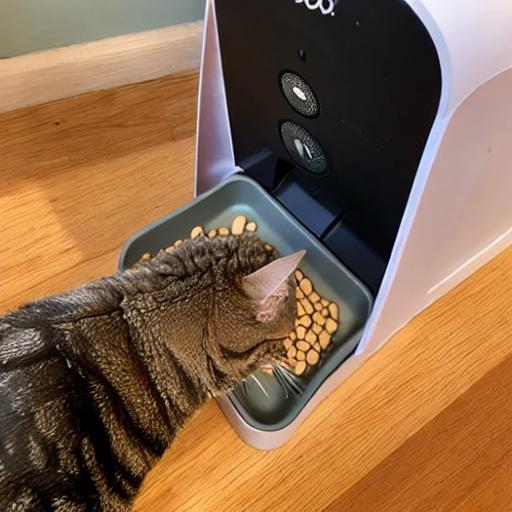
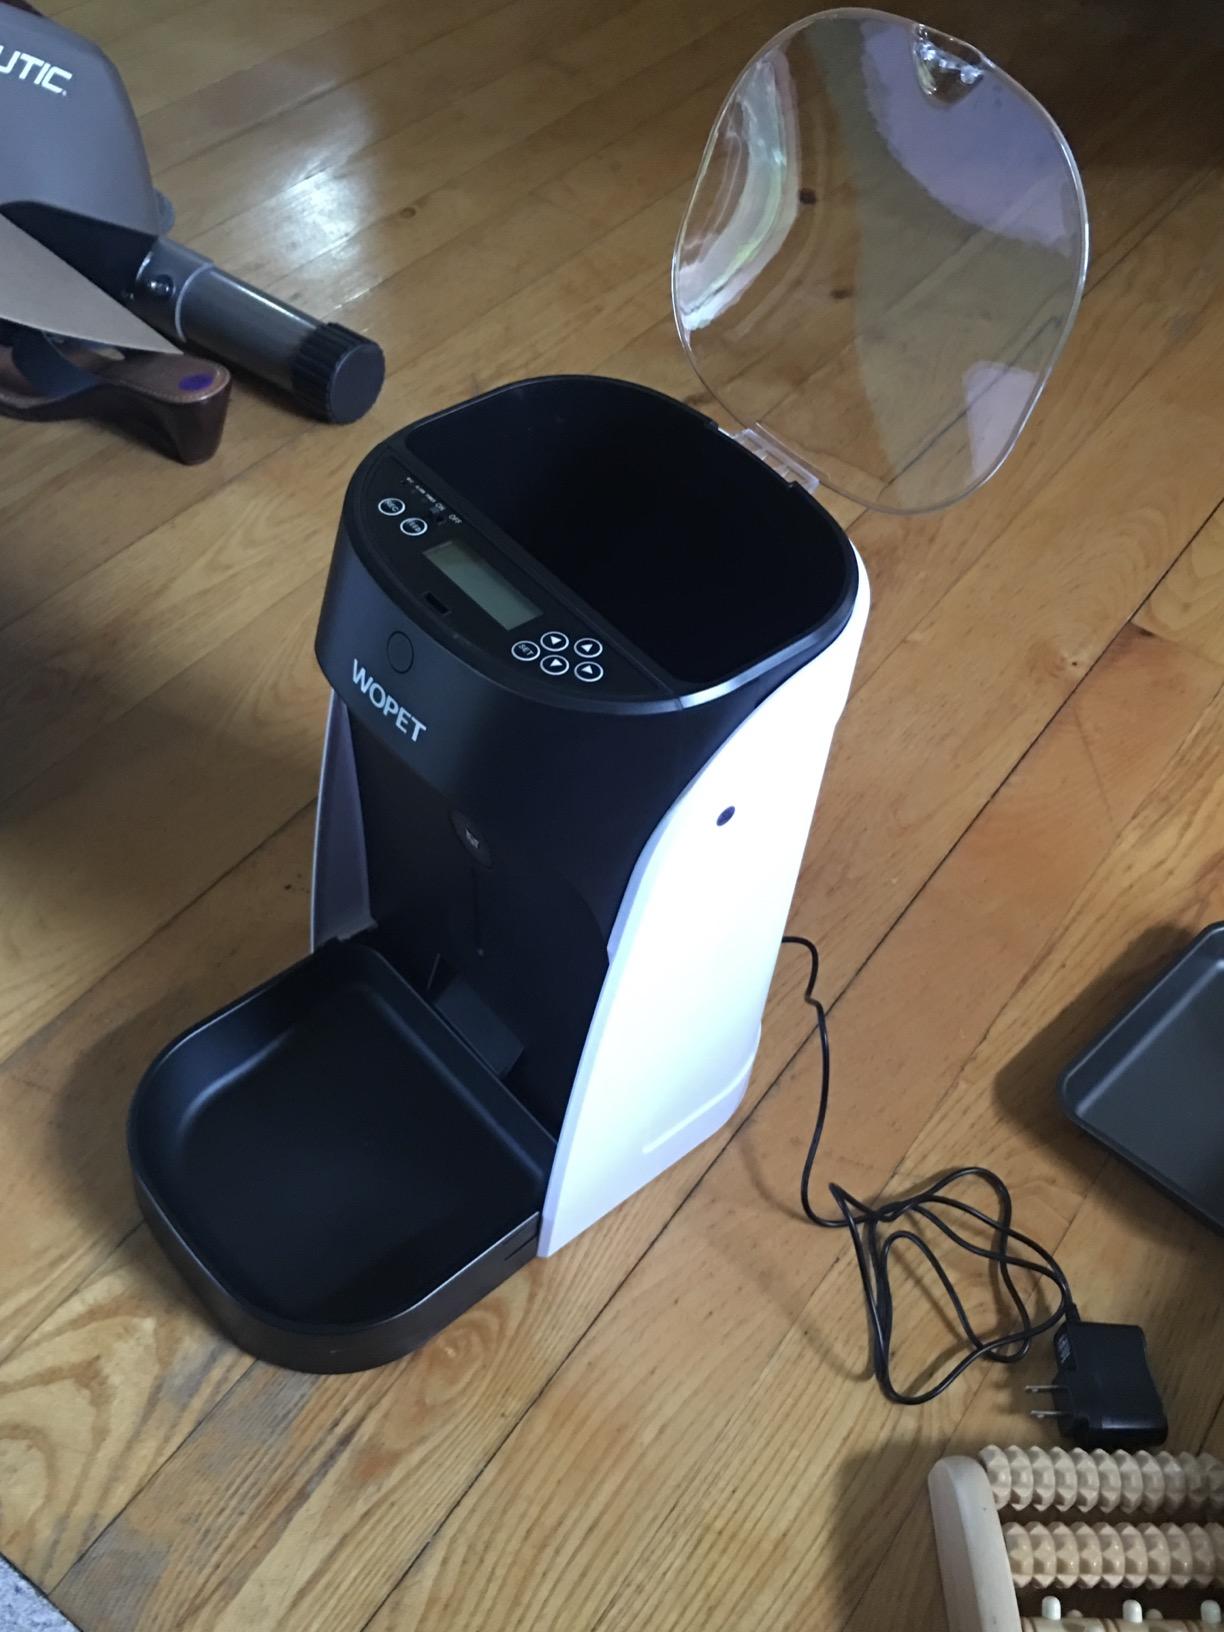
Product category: items_feeder
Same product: no